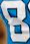
Number: 8